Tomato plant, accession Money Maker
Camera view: bottom (45 deg); turntable rotation: 60 degrees
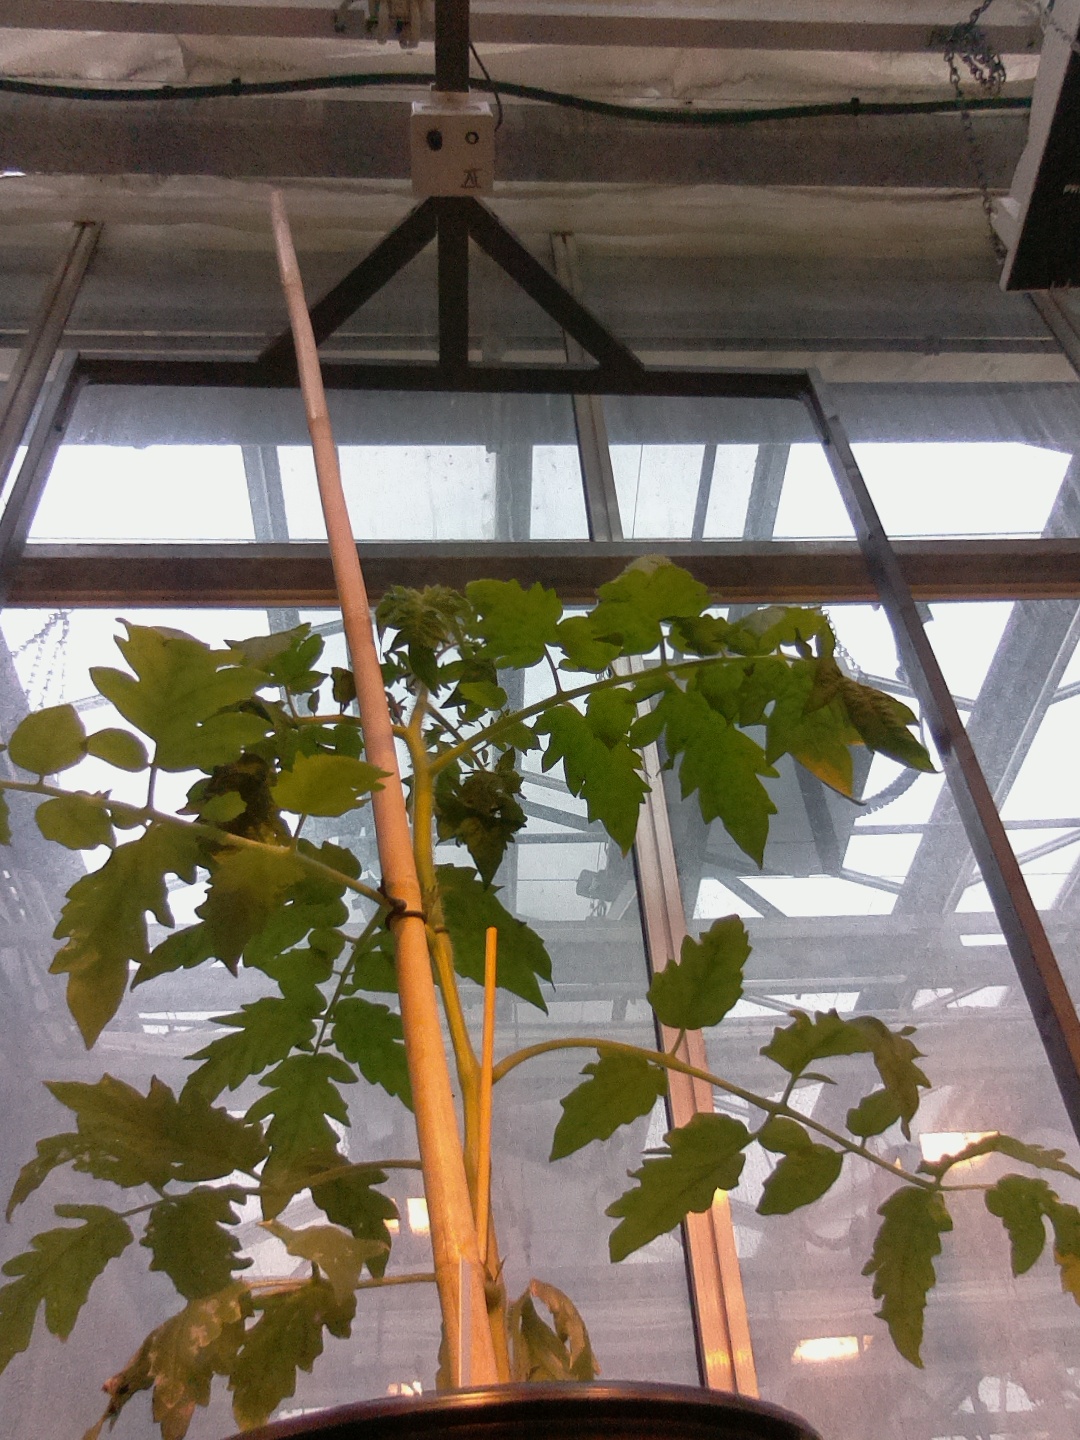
BBCH growth stage 14: 8 of true leaves visible